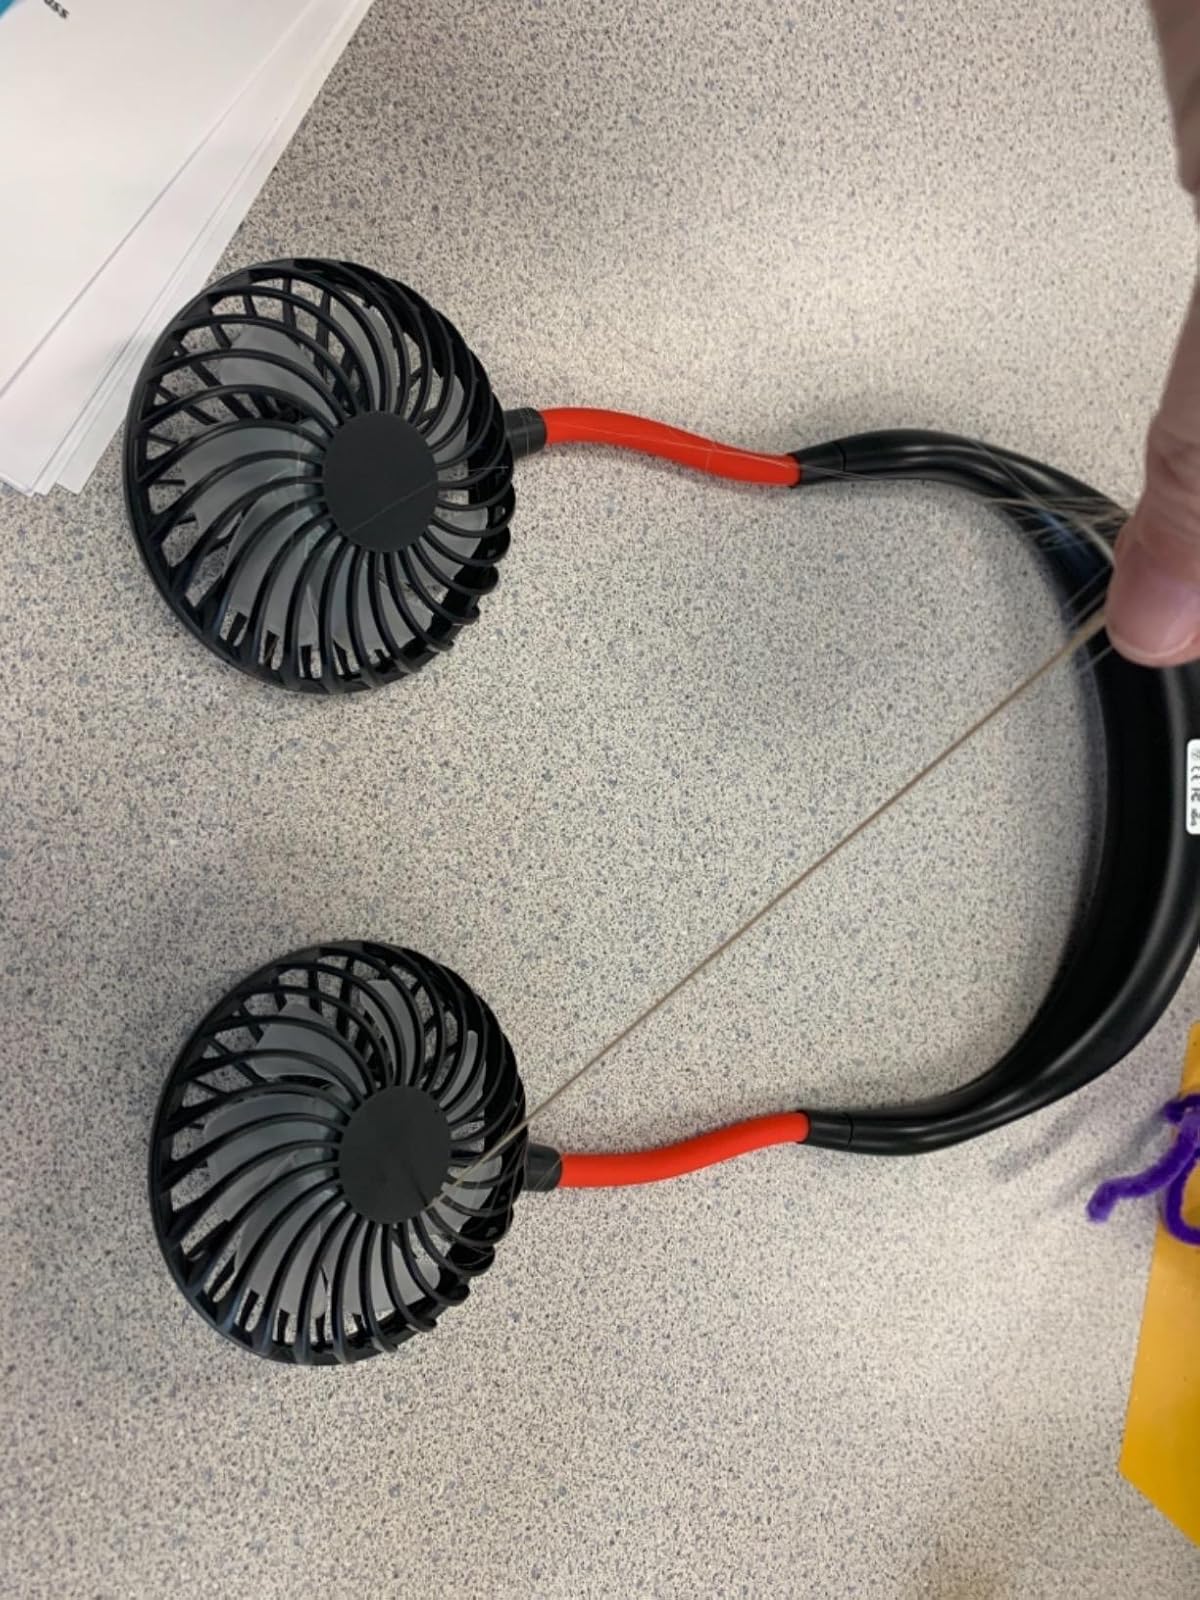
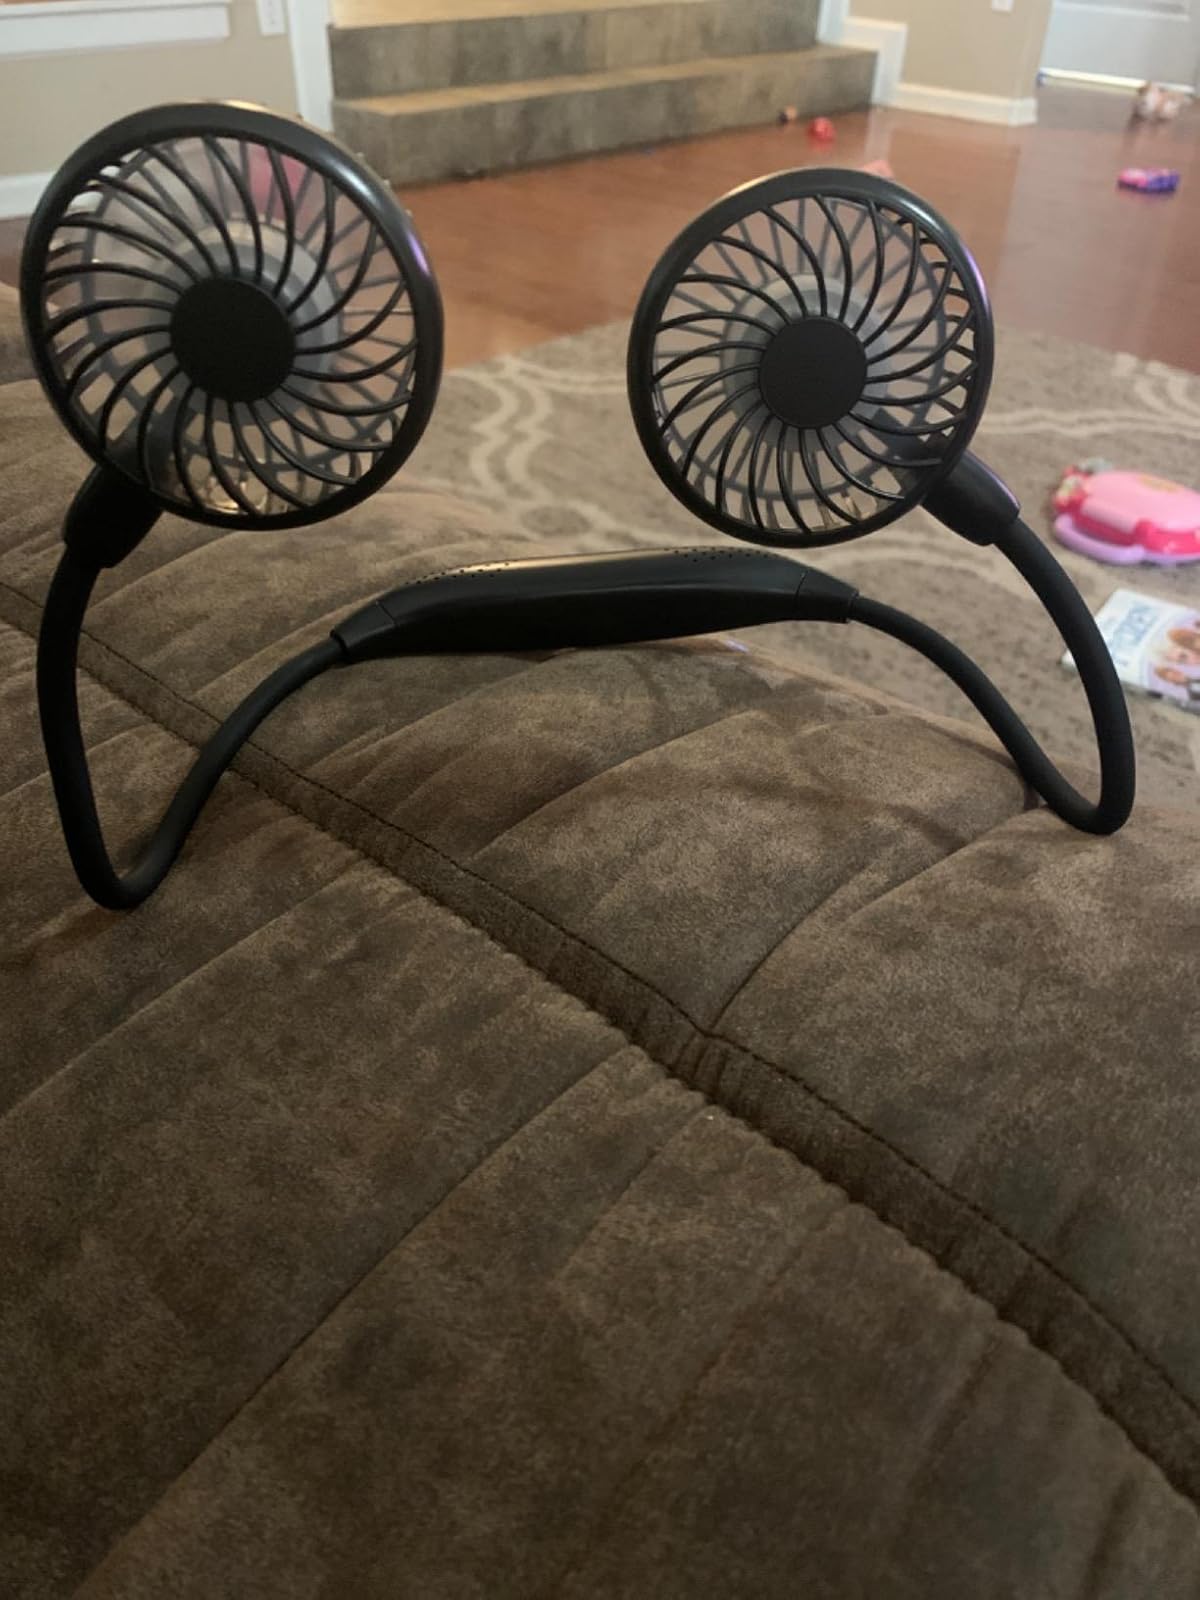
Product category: fan
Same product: no